Bogusław Krawczyk

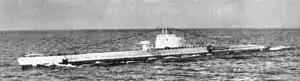
ORP Wilk

Bogusław Dionizy Krawczyk (15 May 1906 – 19 July 1941) was a submarine commander of the Polish Navy during World War II.